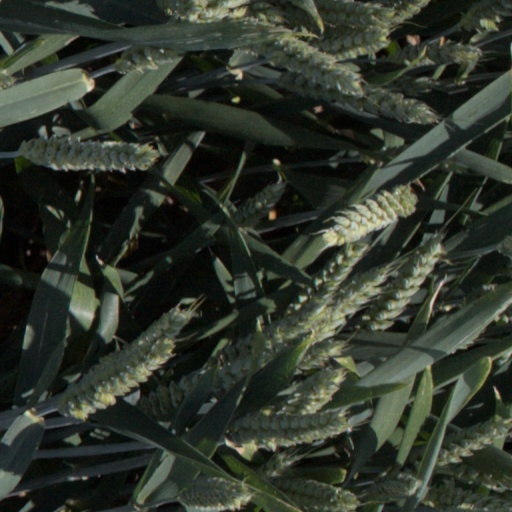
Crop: wheat